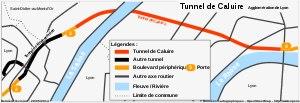
Le tunnel de Caluire est un tunnel routier traversé par la partie nord du Boulevard périphérique de Lyon situé dans le quartier de Saint-Clair entre le 9ᵉ arrondissement de Lyon et Caluire-et-Cuire.